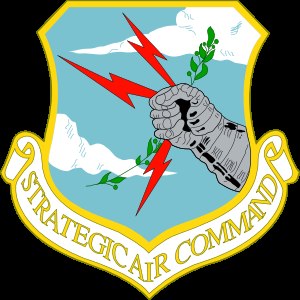
Strategic Air Command
SAC's våbenskjold
Strategic Air Command var tidligere den gren af det amerikanske luftvåben som havde ansvaret for de strategiske bombefly og ballistiske missiler. Ved en større reorganisering efter den Kolde Krig blev SAC nedlagt 1. juni 1992.